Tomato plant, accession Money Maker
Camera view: bottom (45 deg); turntable rotation: 0 degrees
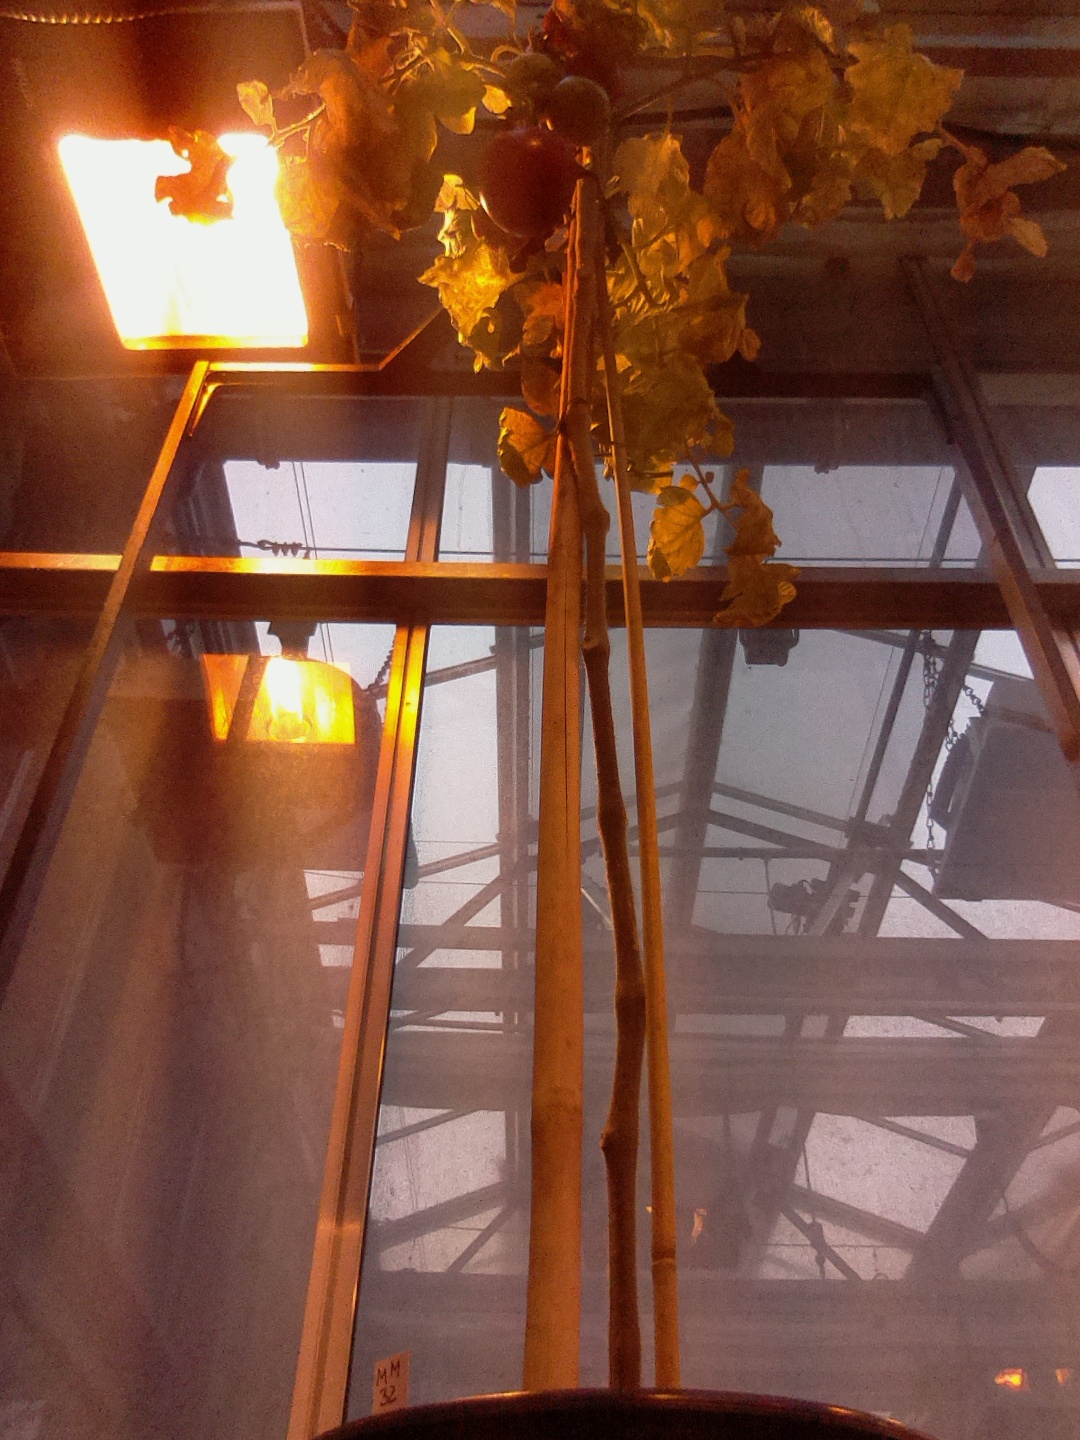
BBCH growth stage 87: 70%-80% of fruits show typical fully ripe color